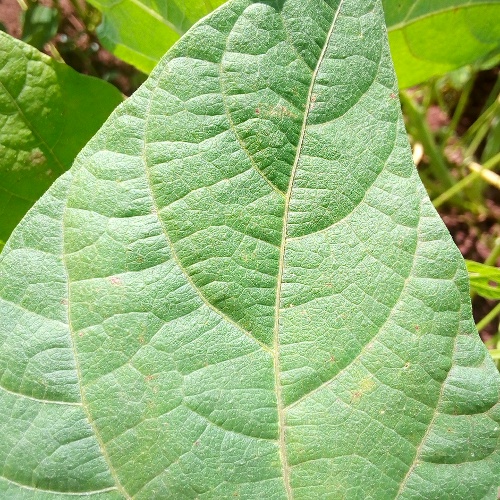
Leaf condition: healthy